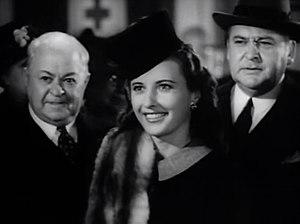
Harry Holman, né le 15 mars 1872 à Conway et mort le 3 mai 1947 à Los Angeles, est un acteur américain.